Rearwin Airplanes

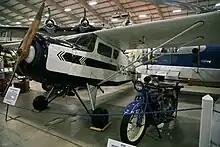
Rearwin 8135 Cloudster

Rearwin's aircraft mainly used small radial engines, so in 1937 when the R. K. LeBlond Machine Tool Company offered to sell their engine division, which specialized in small radial engines, Rearwin bought the assets. The sale was made at a steeply discounted price, to give the LeBlond company a tax write-off, and gave Rearwin an in-house source of small radial engines for their aircraft.